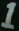
Number: 1